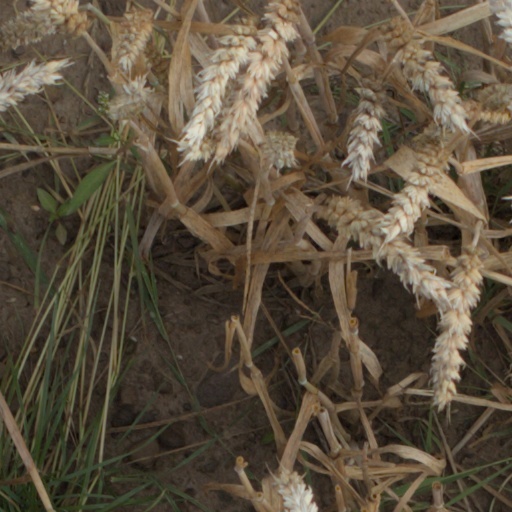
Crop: wheat